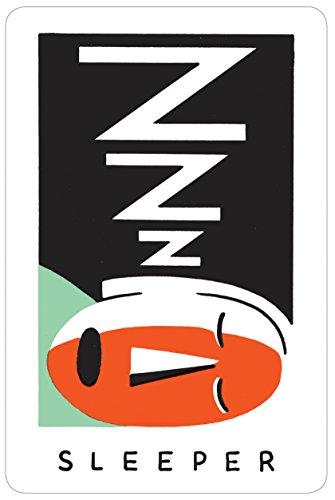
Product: Richard Mcguire's Go Fish Card Game for Kids (Go Fishing Game for Kids, Card Games for Children, Preschool Card Games)
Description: TIMELESS AND EASY-TO-PLAY: Relive the classic family game of go fish with these fun, colorful cards.
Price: $9.99
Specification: ProductDimensions:3x0.8x4.2inches|ItemWeight:4.8ounces|ShippingWeight:4.8ounces(Viewshippingratesandpolicies)|ASIN:1452146551|Itemmodelnumber:9781452146553|Manufacturerrecommendedage:4-8years